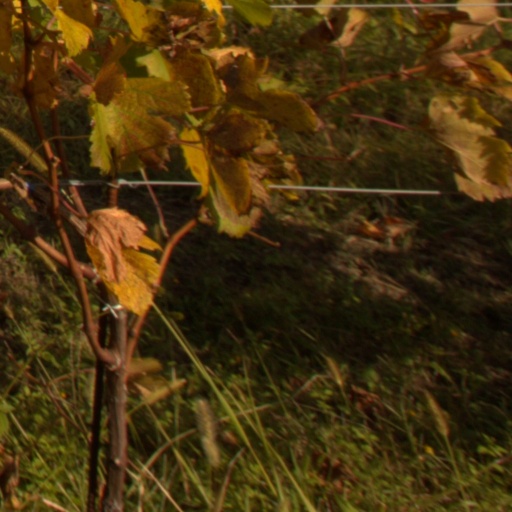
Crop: grape